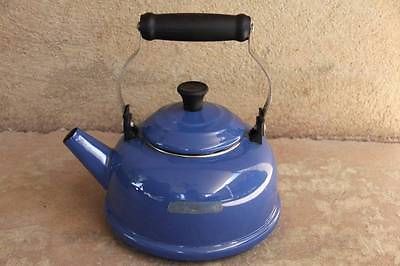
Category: kettle